Joseph P. Moran

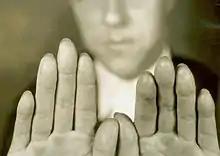
After his arrest in 1934, Alvin Karpis displays results of fingerprint removal by Moran

It was in this capacity that he became associated with the Barker-Karpis Gang. In March 1933, Moran performed plastic surgery on gang members Fred Barker and Alvin Karpis for a fee of $1,250. He was successful in removing Karpis' fingerprints (so much so that even decades later, Karpis had difficulty obtaining a passport to re-enter his native Canada), but his work on the two men's faces was judged a dismal and painful failure.